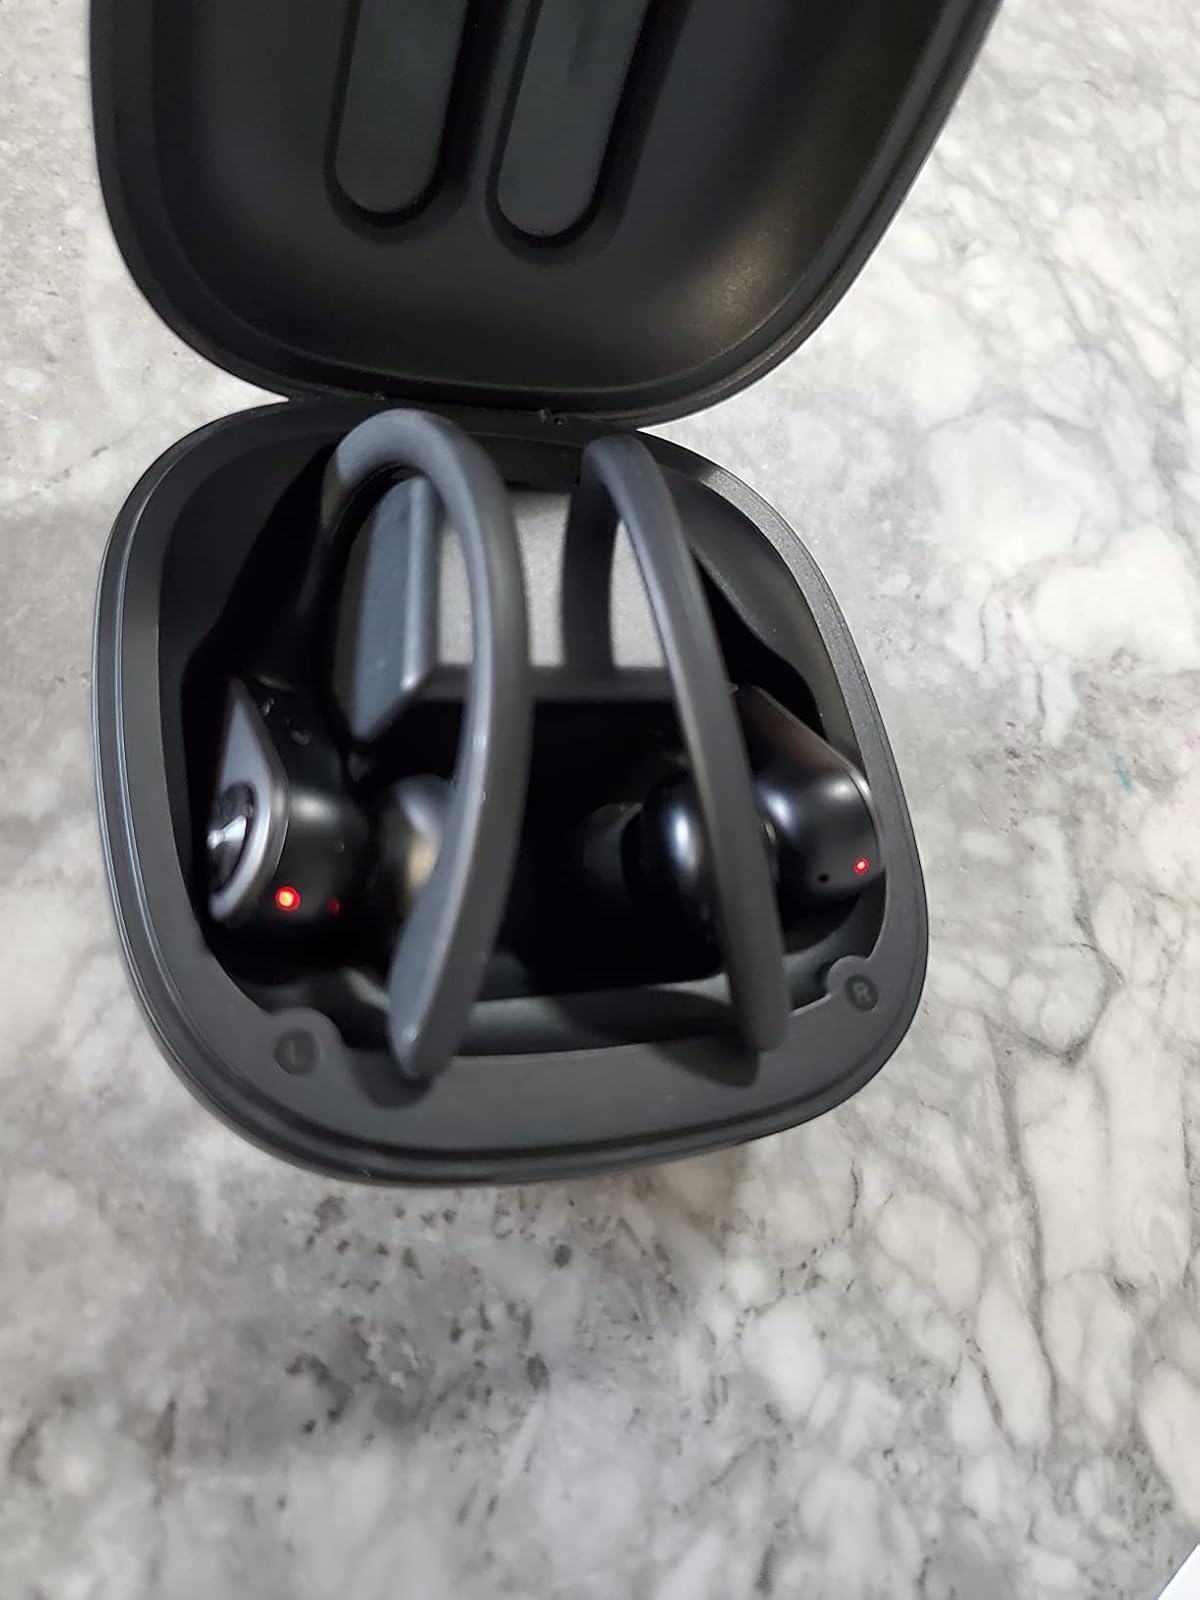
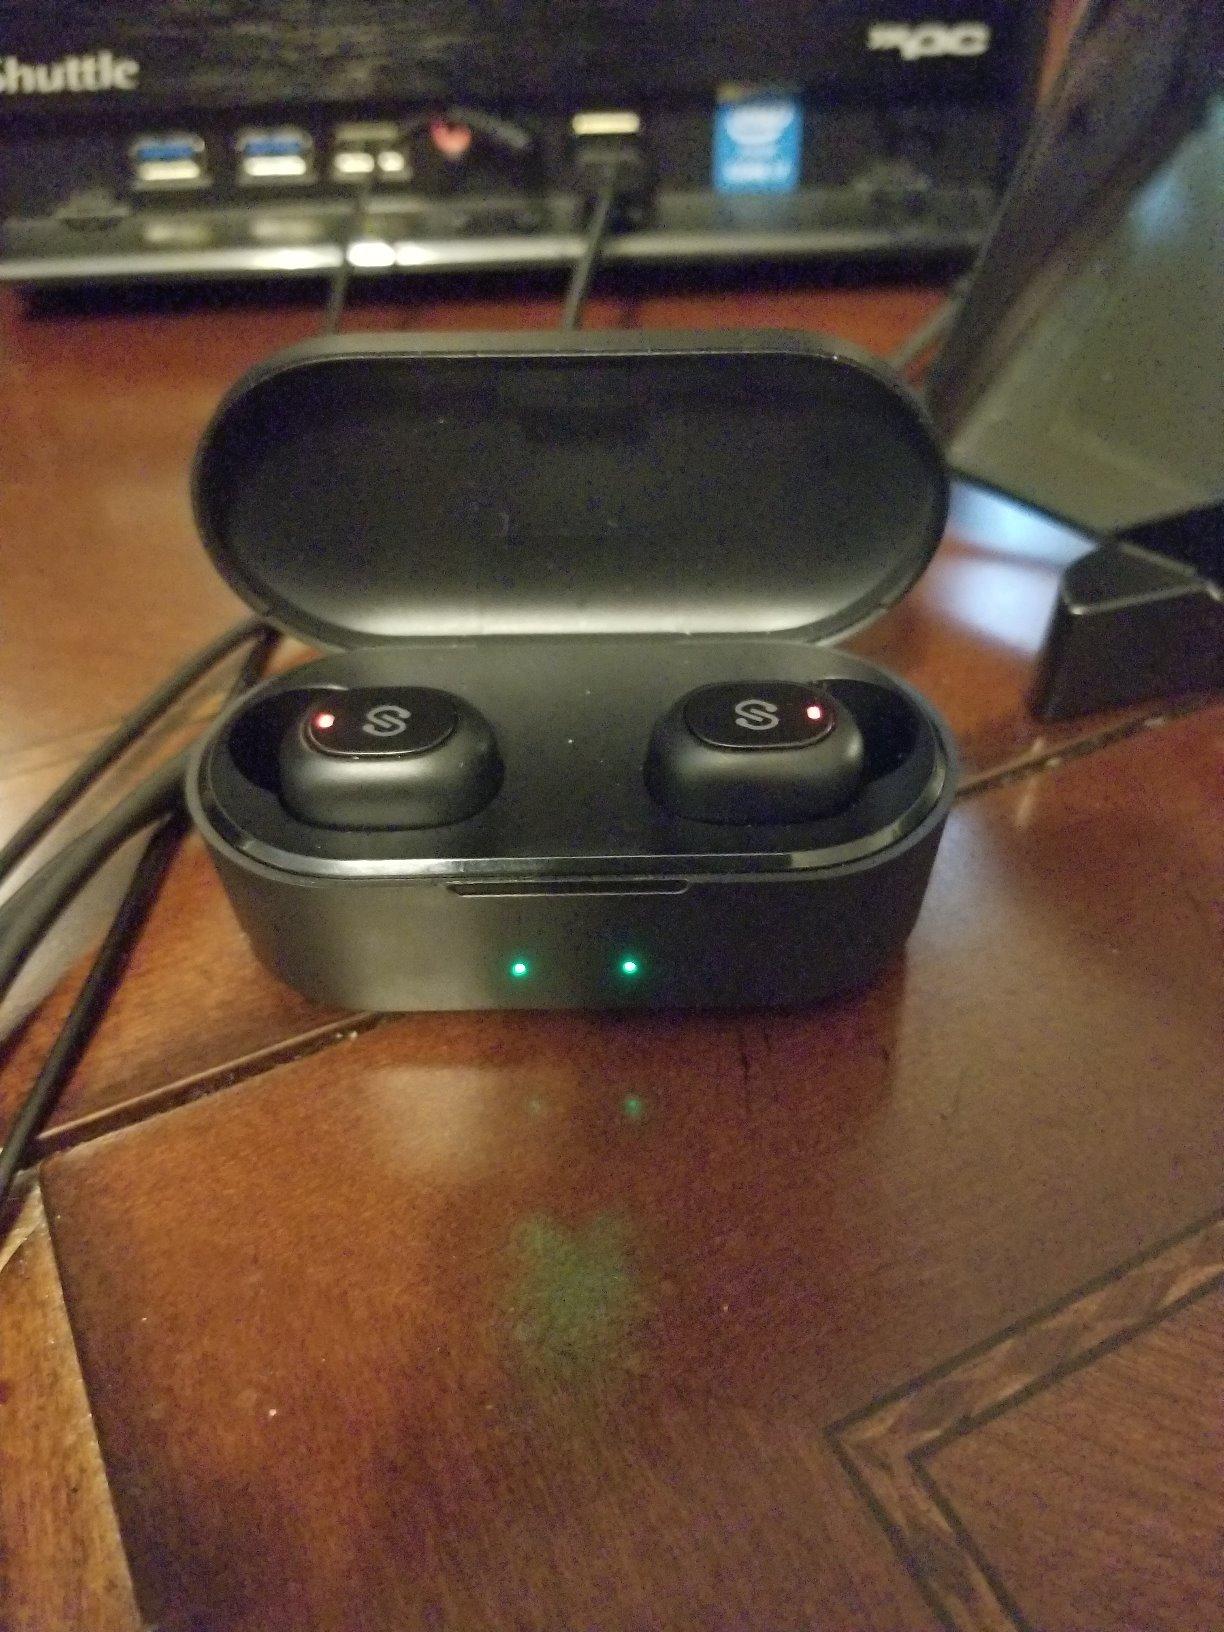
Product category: earbuds
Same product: no